Katajanokka Terminal

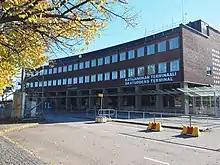
Katajanokka Terminal in Helsinki.

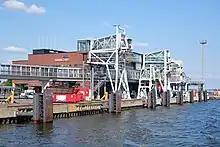
A seaside view of Katajanokka Terminal.

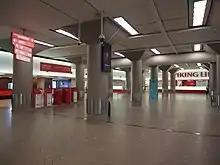
Interior of the Katajanokka Terminal.

Katajanokka Terminal is a ferry terminal located in Katajanokka, in the Southern Harbor of Helsinki, Finland. The shipping company Viking Line operates scheduled services from the terminal to Stockholm and Tallinn.